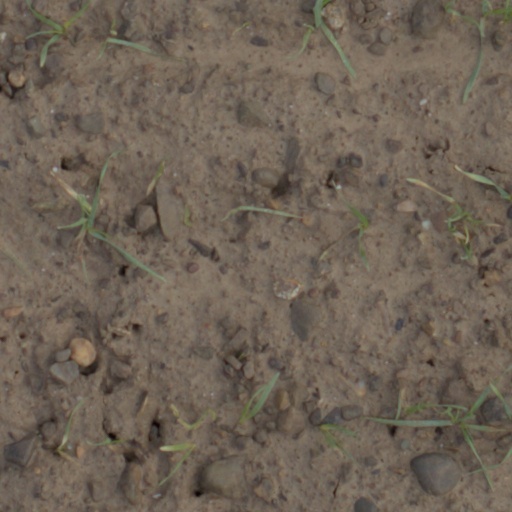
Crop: wheat